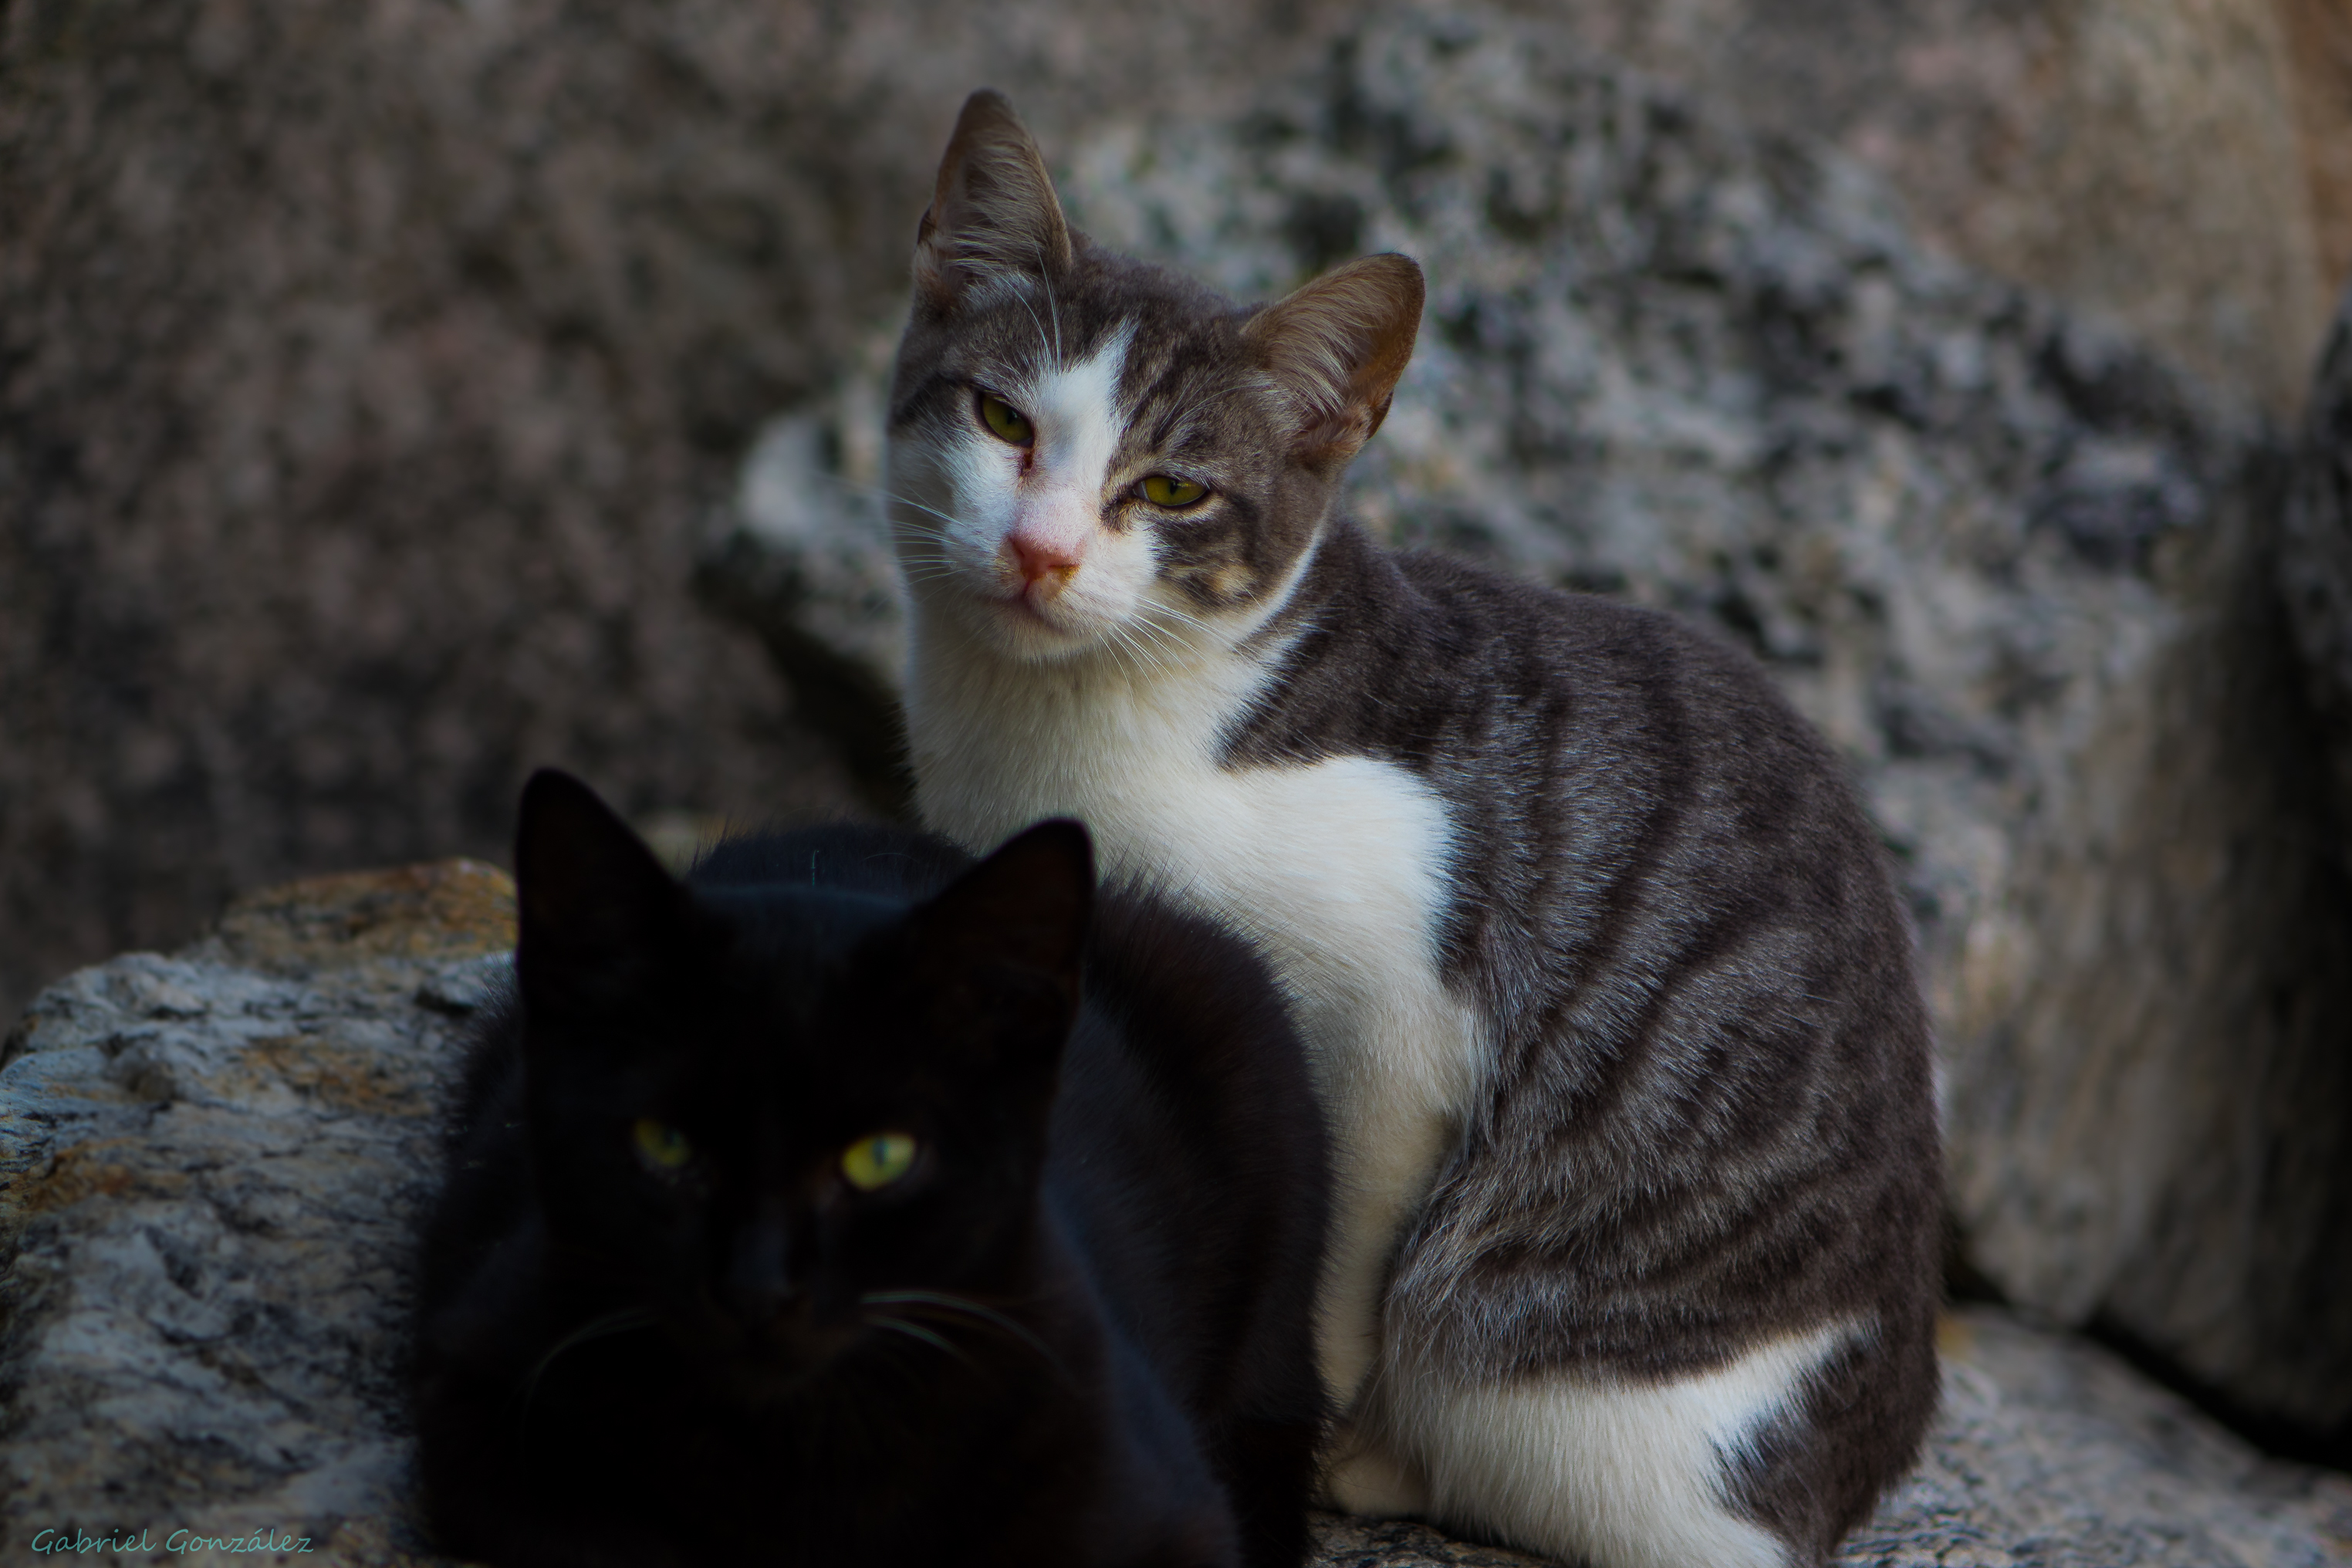
kitten, cat, mammal, fauna, cats, whiskers, vertebrate, espaa, galicia, pontevedra, gatos, ggl1, gaby1, xovesphoto, sonyrx10, rx10, gphoto, gabrielcorua, xelodegalicia, european shorthair, small to medium sized cats, cat like mammal, domestic short haired cat